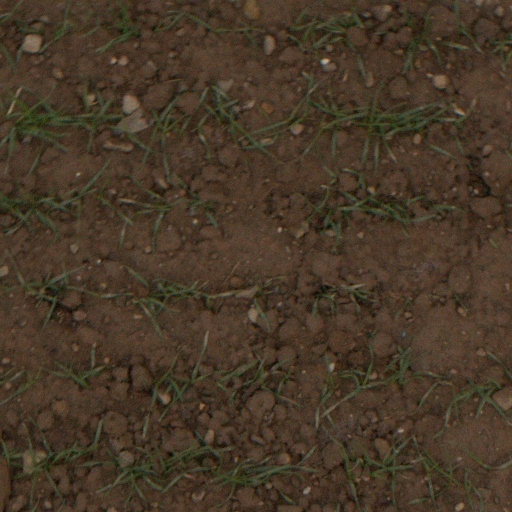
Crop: wheat